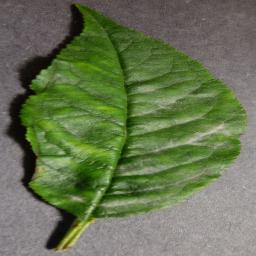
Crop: cherry
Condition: (including_sour)_powdery_mildew